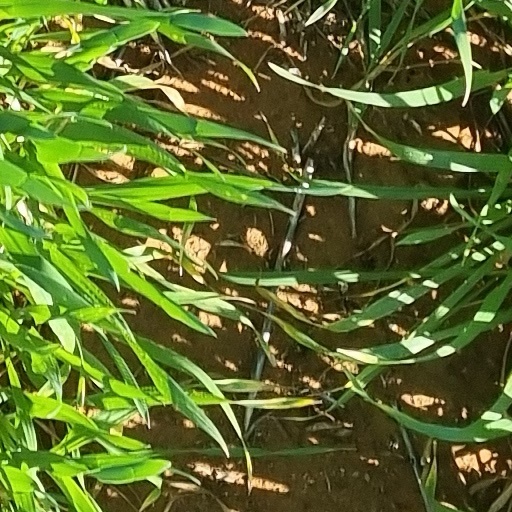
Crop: wheat